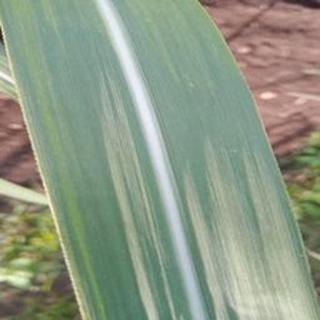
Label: healthy_sugarcane